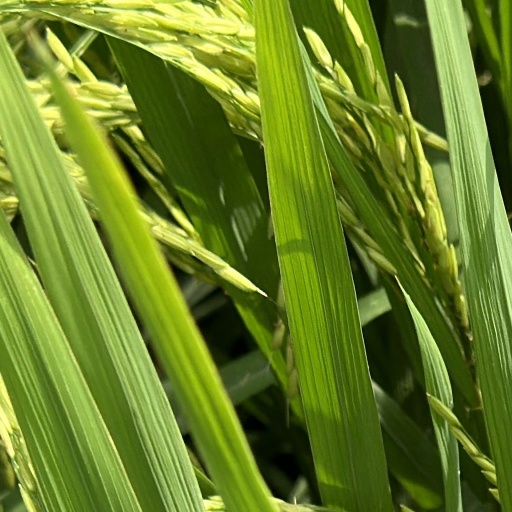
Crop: rice